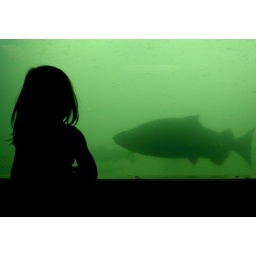
It was pretty incredible to see these fish swimming so quickly and gracefully against the current.